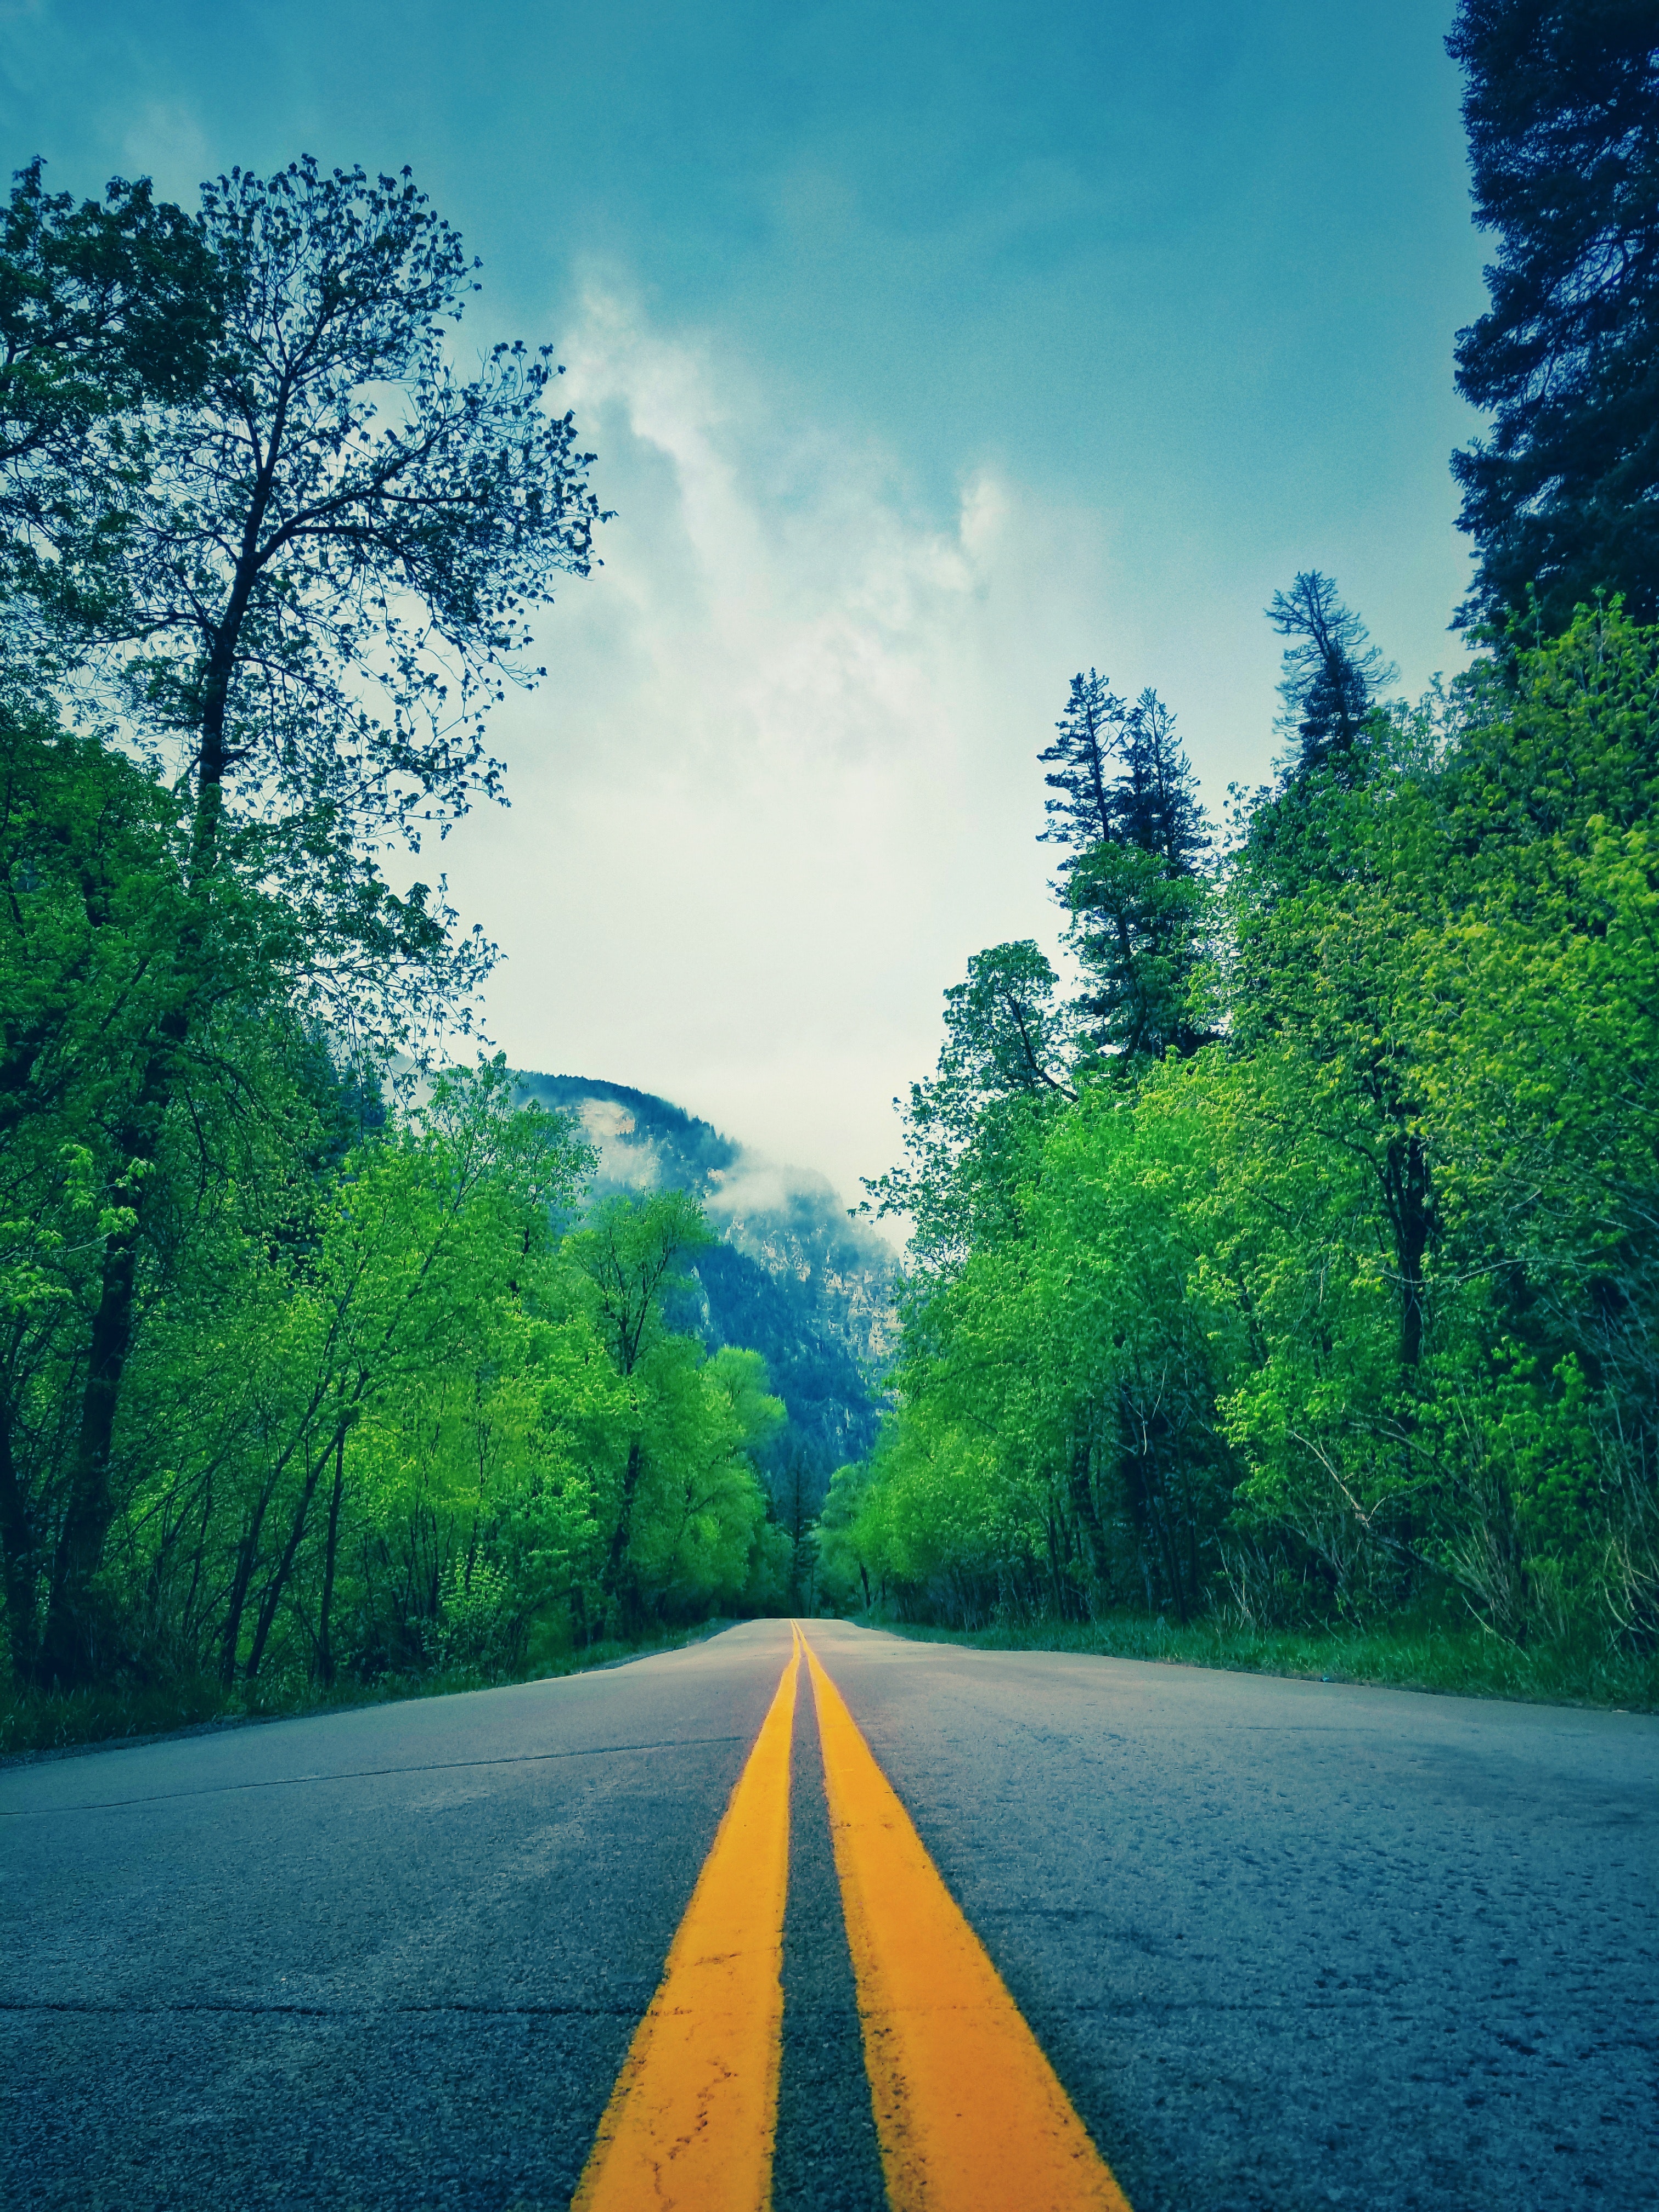
nature, green, sky, road, tree, vegetation, woody plant, leaf, forest, wilderness, path, morning, atmosphere, sunlight, landscape, grass, cloud, reflection, computer wallpaper, horizon, water resources, meadow, water, plant, highway, evening, watercourse, national park, jungle, rainforest, field